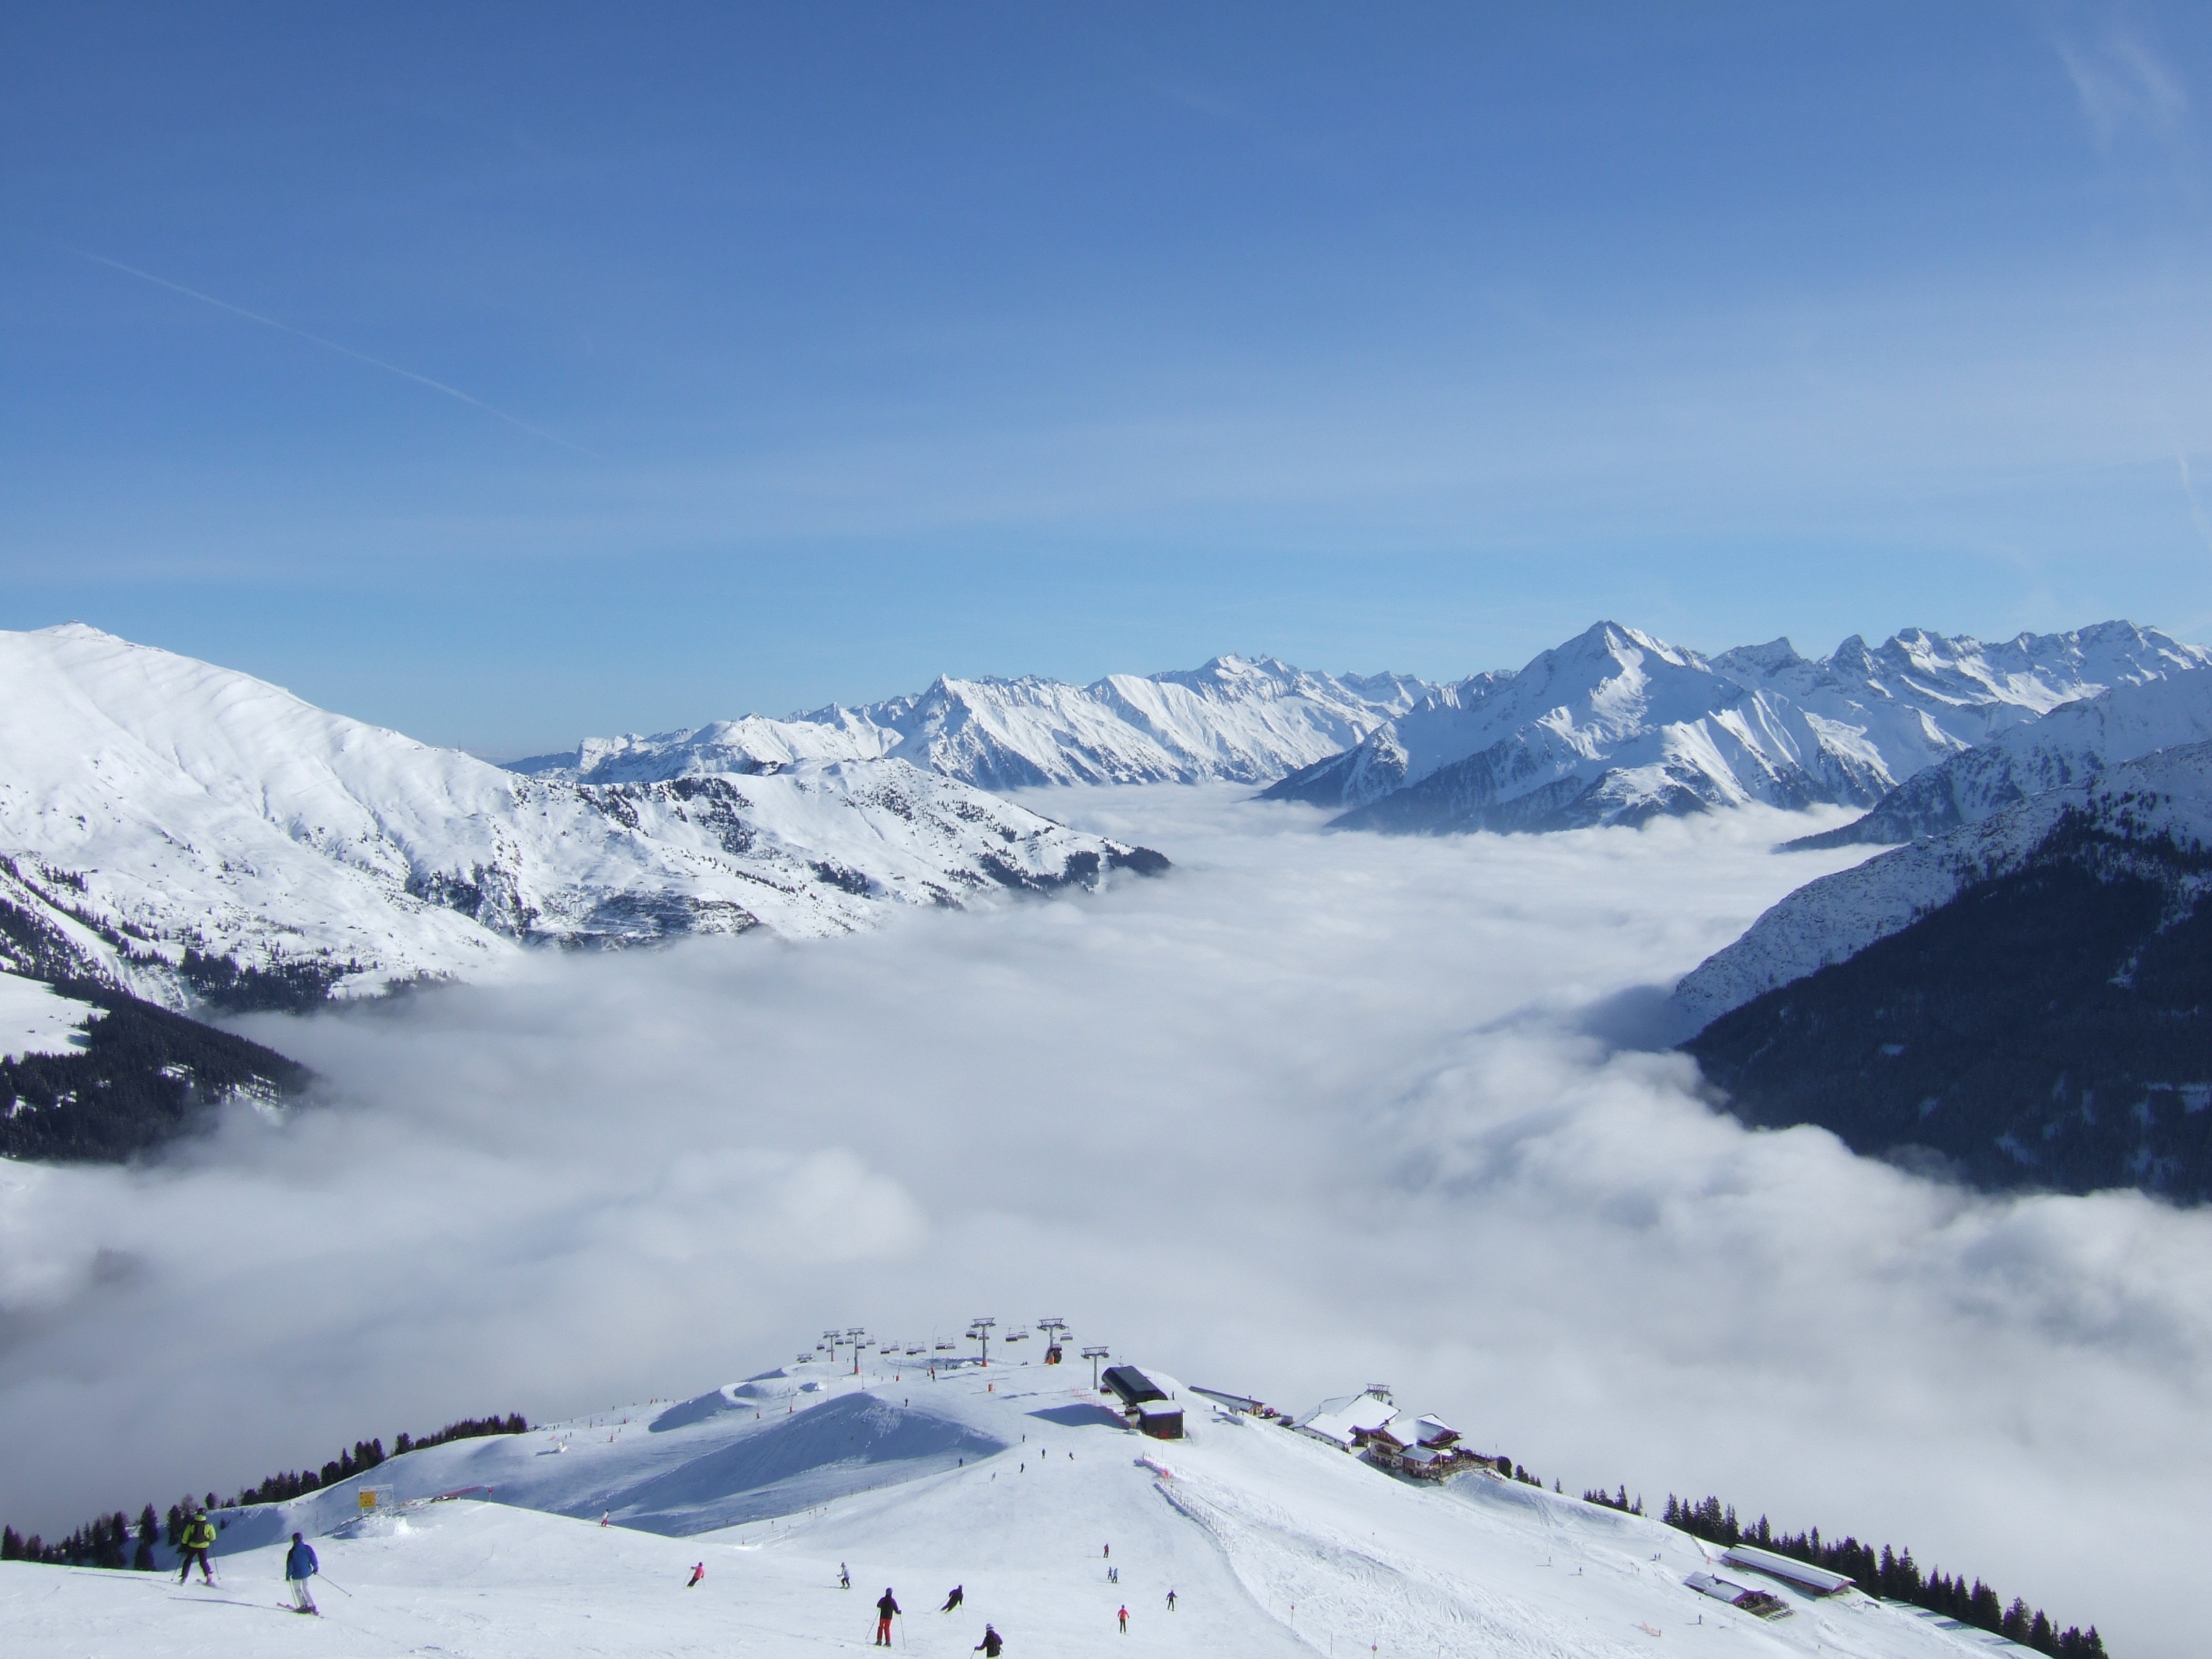
mountain, snow, winter, sky, mountain range, weather, alpine, skiing, ridge, sports equipment, austria, winter sport, clouds, sports, resort, mountains, alps, downhill, ski, piste, landform, ski touring, nordic skiing, ski mountaineering, ski equipment, alpine skiing, mountainous landforms, geological phenomenon